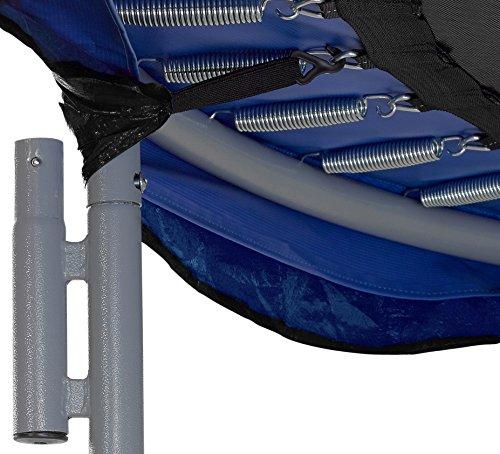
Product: Upper Bounce Trampoline Weather Resistant Protective Cover
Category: Patio, Lawn & Garden | Pools, Hot Tubs & Supplies | Parts & Accessories | Safety Products
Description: Cover should not be used while trampoline is in use.
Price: $19.99 - $97.16
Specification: Shipping Information: View shipping rates and policies|ASIN: B0811NKN2K